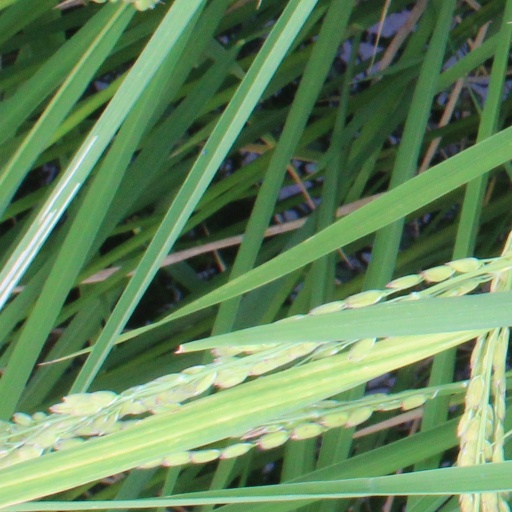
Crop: rice